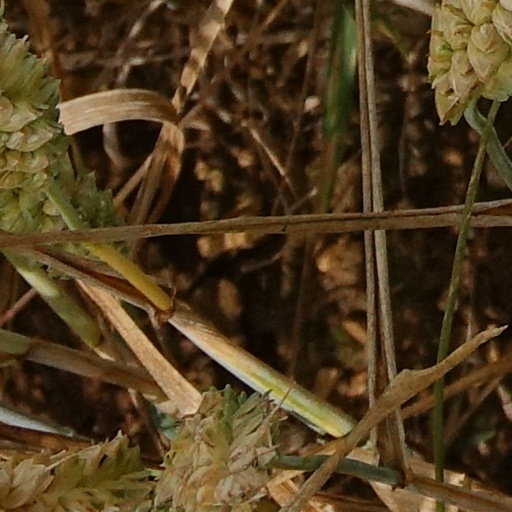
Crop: wheat